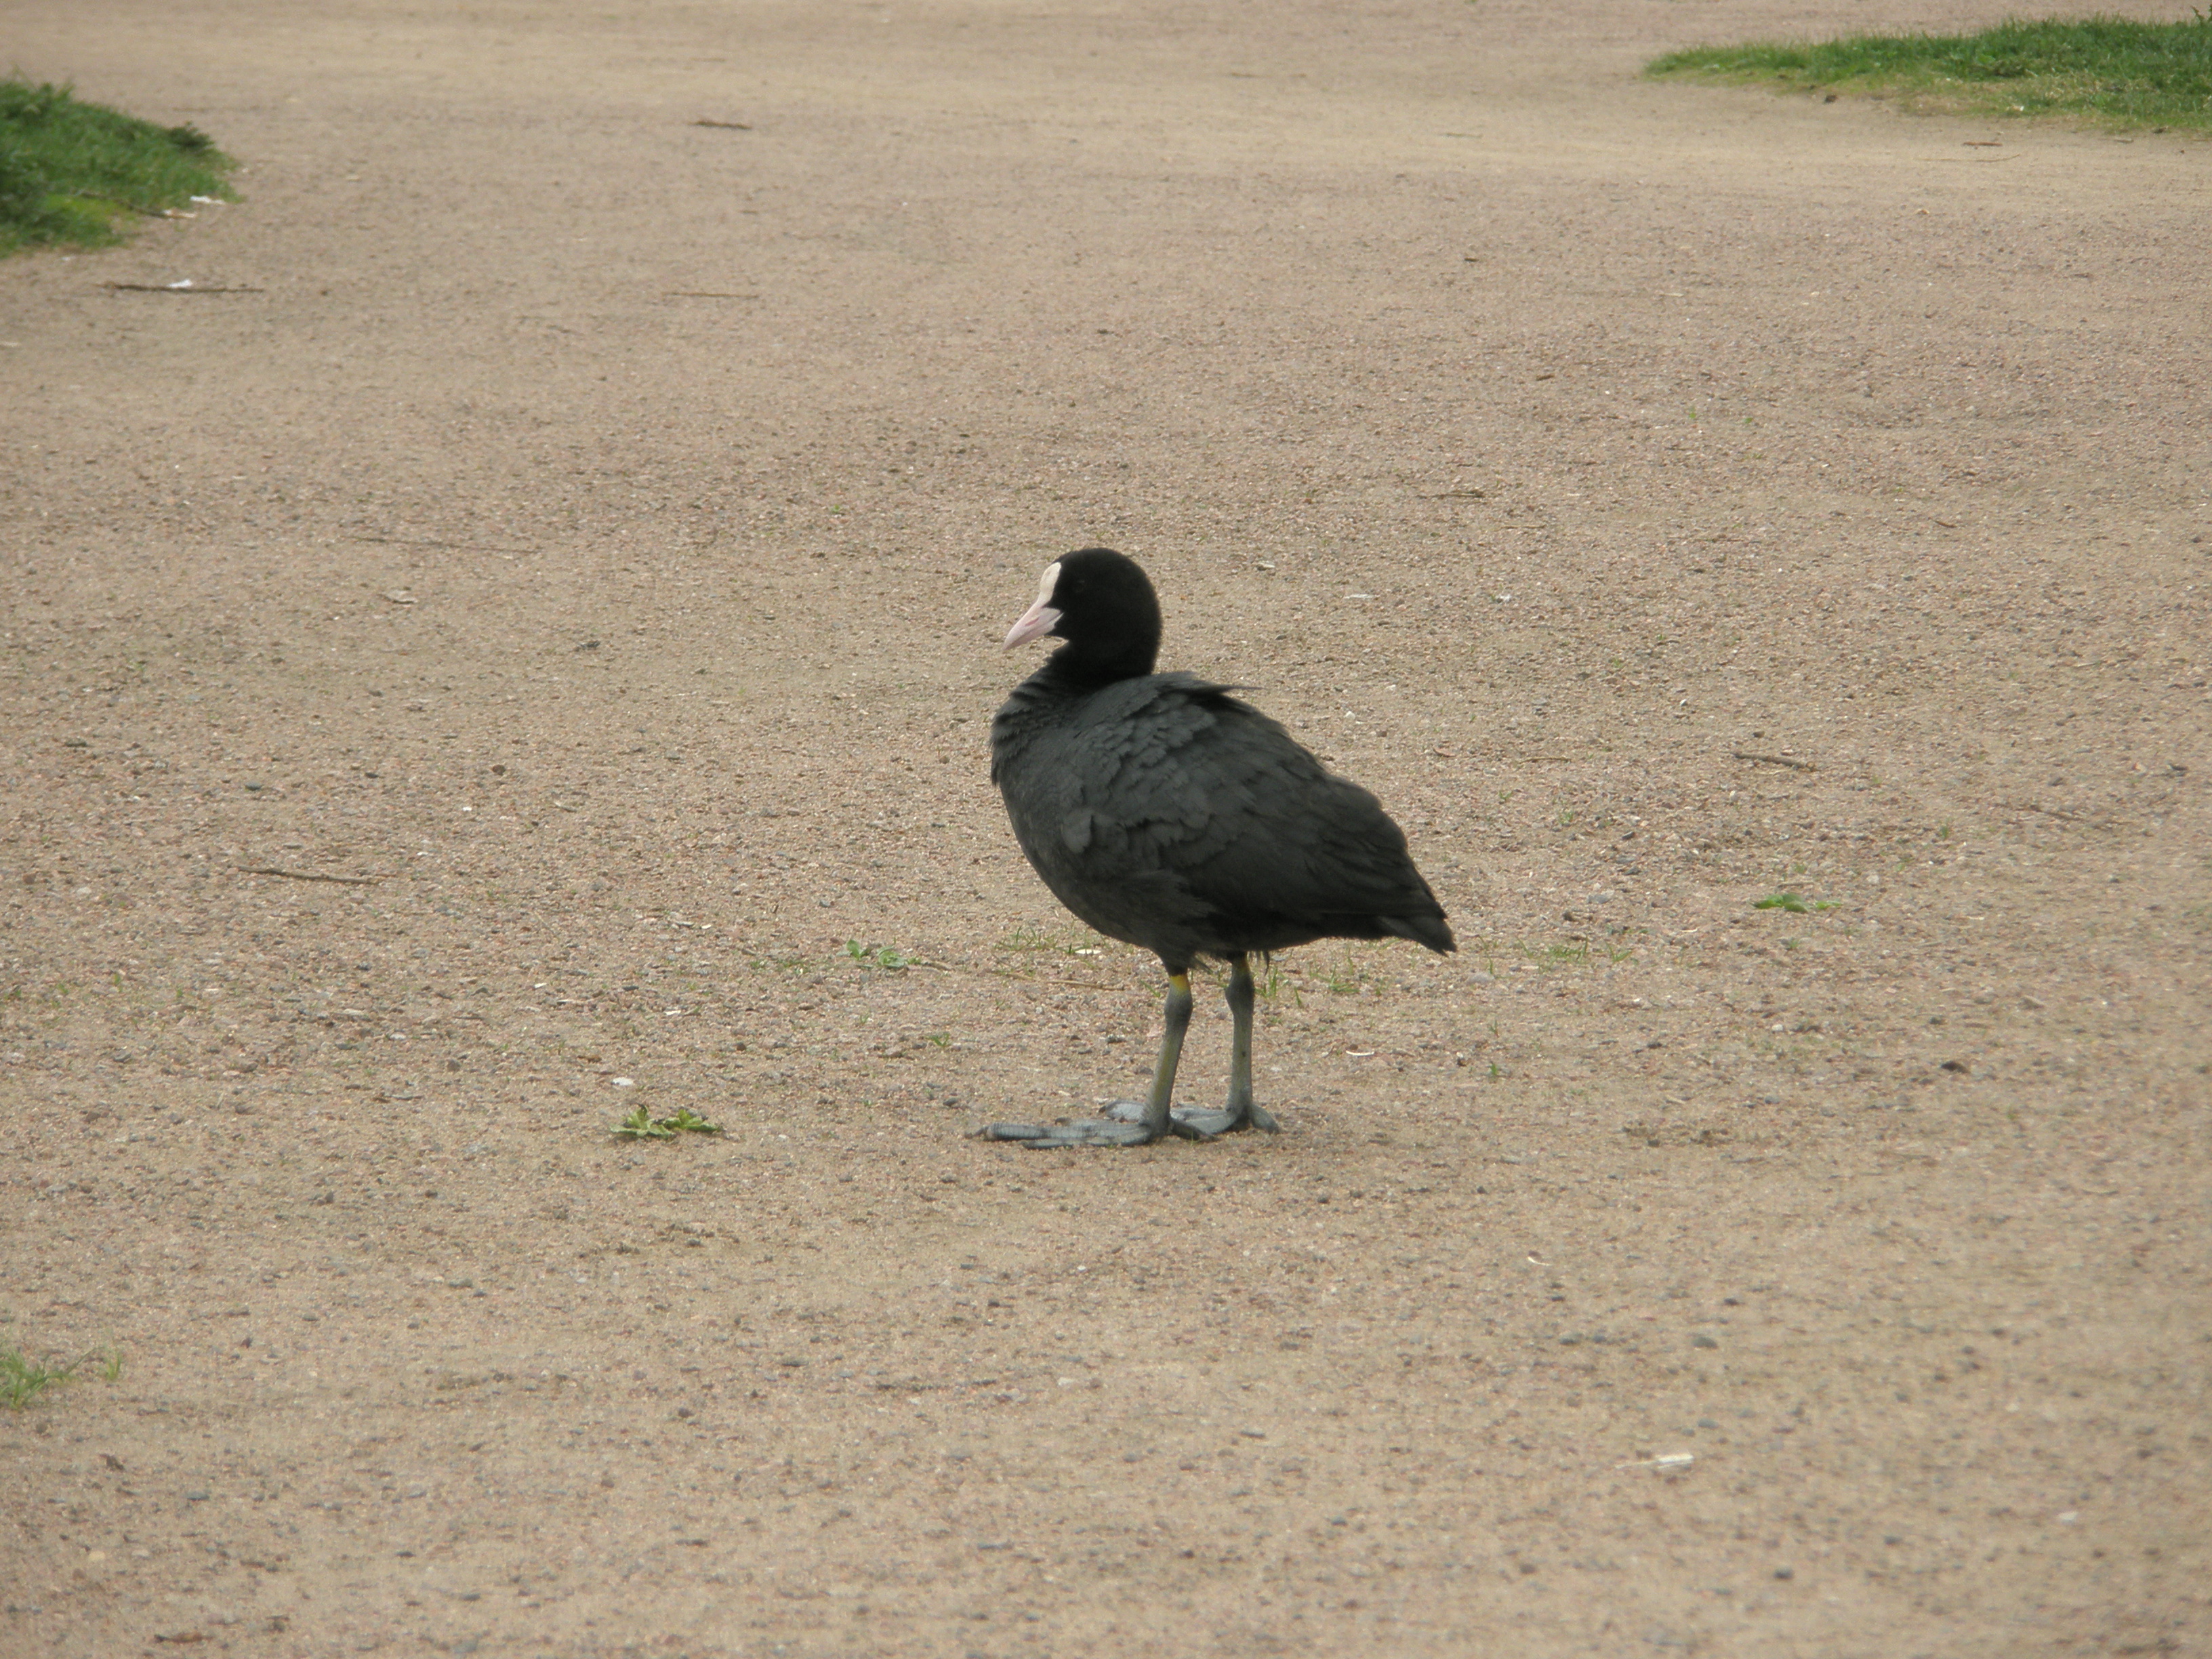
images, bird, beak, road surface, asphalt, grass, seabird, water bird, landscape, terrestrial animal, tail, soil, feather, plant, grassland, shadow, road, wildlife, shade, sand, charadriiformes, walking, ducks, geese and swans, crane like bird